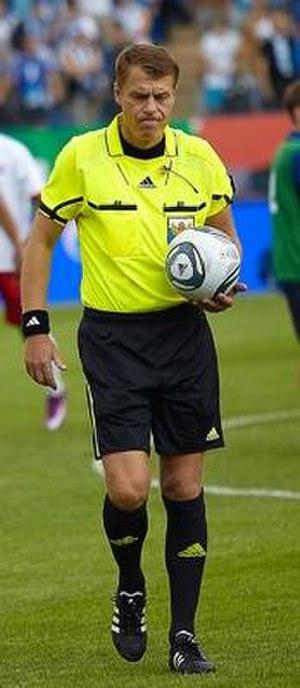
Iouri Valerievitch Baskakov, né le 10 mai 1964 à Moscou, est un arbitre de football russe. Il arbitre des rencontres de ligue des champions et du championnat russe.